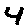
Label: 4